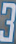
Number: 3